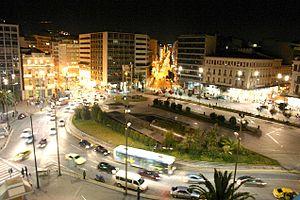
Omónia est le quartier d'Athènes, en Grèce, situé autour de la Place Omónia. Ce quartier est au centre d'Athènes d'où rayonnent les grandes avenues et les rues principales d'Athènes, comme les rues Panipistimíou, Stadíou, Agíou Konstantínou, 3is Septemvríou, Pireos et Athinas.